Turkish Aerospace Industries

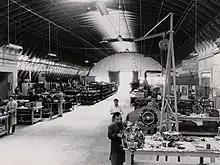
Turkish Aircraft and Engine Limited Company ("Tayyare ve Motor Türk Anonim Şirketi", TOMTAŞ) in the early 20th century

On 16 August 1925 the Turkish Aircraft and Engine Limited Company "" factory was founded in Kayseri, Turkey. The company received its current name in 1973 and was incorporated into the Ministry of Industry and Technology of Turkey to reduce the "foreign dependence" of the country's defense industry.